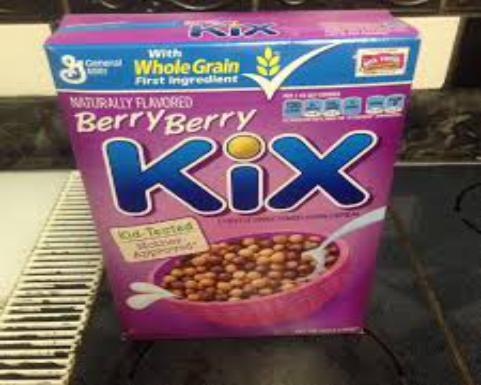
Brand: Berry Berry Kix
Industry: Food